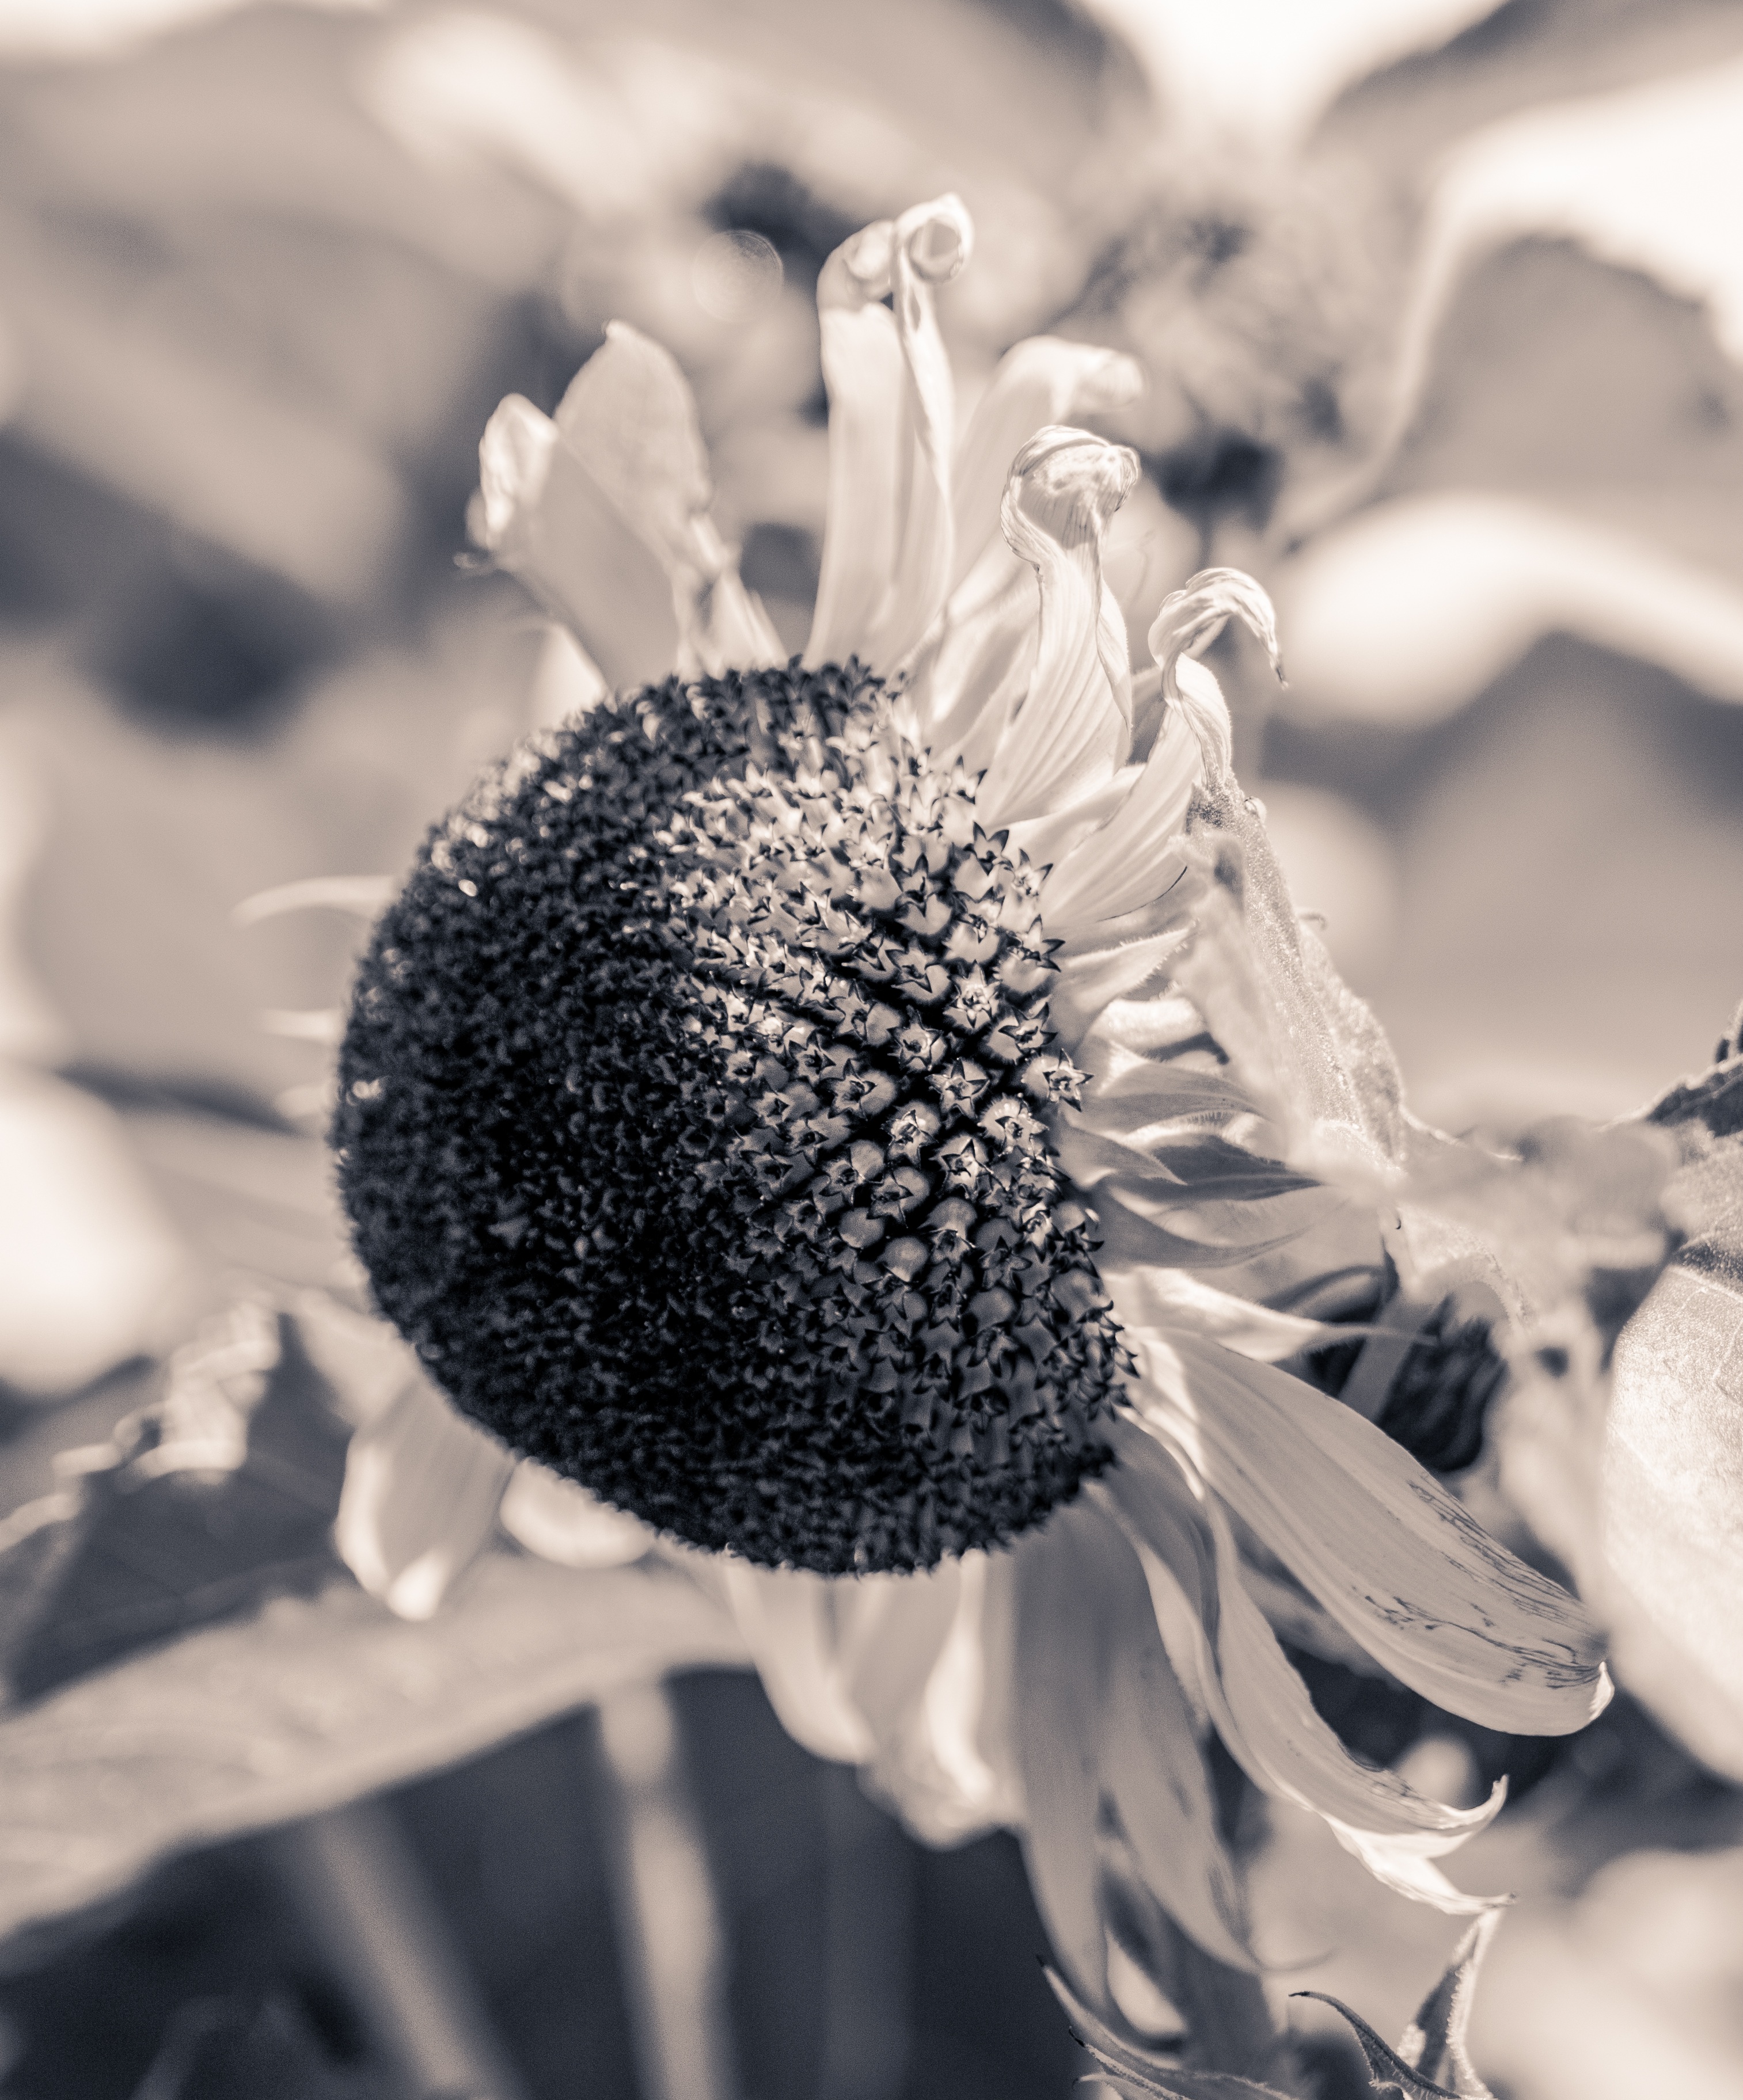
blossom, black and white, plant, white, photography, flower, petal, bloom, spring, macro, black, monochrome, close, flora, close up, sun flower, sw, macro photography, retro look, flowering plant, black and white photo, daisy family, helianthus annuus, monochrome photography